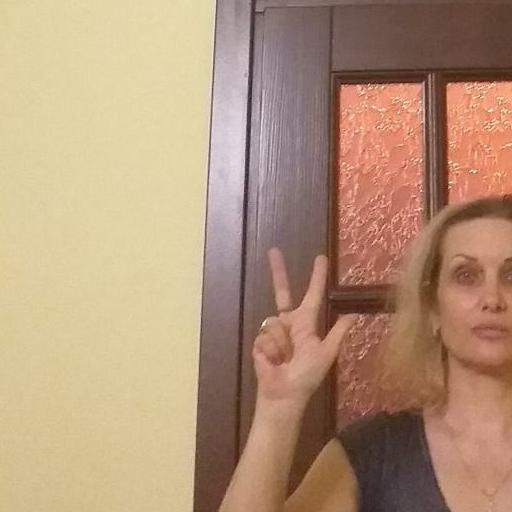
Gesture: three2